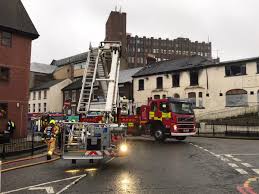
Label: urban_fire